Stephen Amell

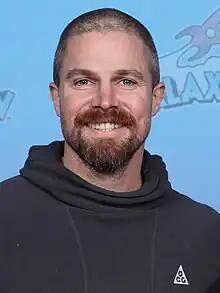
Amell in 2023

Stephen Adam Amell (born May 8, 1981) is a Canadian actor. He came to prominence for playing the lead role of Oliver Queen on the CW superhero series "Arrow" (2012–2020), based on DC Comics. Amell also appeared in subsequent Arrowverse franchise media, along with reprising his role in various video games. Following the conclusion of "Arrow", Amell landed the lead roles in both the Starz drama series "Heels" (2021–2023), and "Suits LA", the sequel to "Suits".